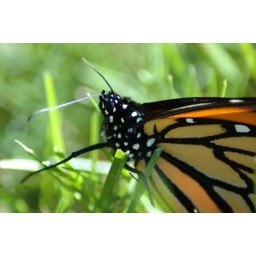
Just a butterfly that was flying around the yard